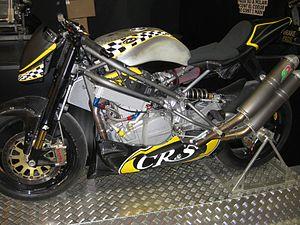
La Vun est un modèle de motocyclette du constructeur italien Café Racers & Superbikes.